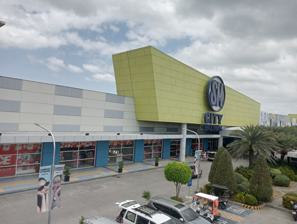
Building: SM City Baliwag
Country: Philippines
Year built: 2008
Shopping mall in Bulacan, Philippines SM City Baliwag The facade of SM City Baliwag in 2024 Location Baliwag , Bulacan , Philippines Coordinates 14°57′38″N 120°53′27″E / 14.96056°N 120.89083°E / 14.96056; 120.89083 Address Doña Remedios Trinidad Highway, Barangay Pagala Opening date December 12, 2008 ; 16 years ago ( 2008-12-12 ) Developer SM Prime Holdings Management SM Prime Holdings Owner Henry Sy, Sr. Architect Jose Siao Ling & Associates No. of stores and services 300+ No. of anchor tenants 8 Total retail floor area 91,000 sq ft (8,500 m 2 ) No. of floors 2 Parking 1,000 slots Website SM City Baliwag SM City Baliwag is a shopping mall in the Philippines owned, developed and operated by SM Prime Holdings . It is the second SM Supermalls in Bulacan province after SM City Marilao, the third and last SM Mall among the company's expansion in 2008 and the 33rd SM Mall in the list. The mall is located at Doña Remedios Trinidad Highway in Barangay Pagala, Baliwag . It opened on December 12, 2008. The mail's design and construction team includes DSGN Associates, mall designers; Jose Siao Ling and Associates, architect of record; New Golden City Builders, general contractors; and DA Abcede and Associates, project manager. National University Baliwag The National University Baliwag , also known as NU Baliwag or NU Bulacan, is the satellite campus of the Manila-based university, also owned mostly by SM Investments , located along Pan-Philippine Highway . The building opened in 2019, hosting the NU Baliwag College of Engineering and Technology and NU Baliwag College of Business and Accountancy. References